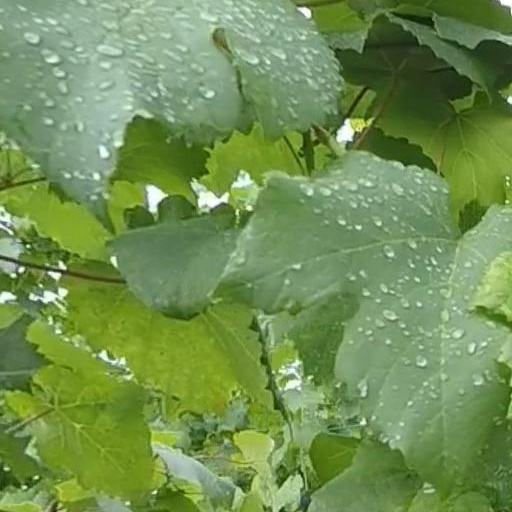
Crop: grape